Janelle Parks

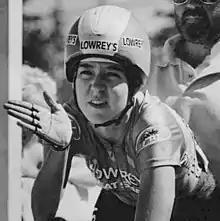
Parks in 1988

Janelle Louise Parks (born August 1, 1962) is a retired American cyclist. Competing in the individual road race she won a silver medal at the 1986 World Championships and finished tenth at the 1984 Olympics. Parks won the national title in this event in 1987, placing second in 1983 and 1988. In 1985 she won the Tour de l'Aude Cycliste Féminin. Parks later married, becoming Janelle Parks-Graham, and settled in Western Australia as a cycling coach.